Gambyong

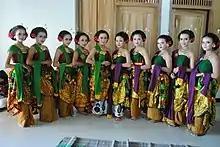
Gambyong dancer clothes

Gambyong dance movement consists of three parts, namely the beginning, content, and end. The uniqueness of the Gambyong dance is in the movement that focuses on the legs, arms, body, and also the head. The movement accompanies or follows every hand movement by looking at the direction of the fingers. Every movement even goes hand in hand with the music that is sung.